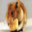
Label: hamster